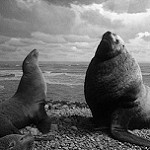
Label: B & W